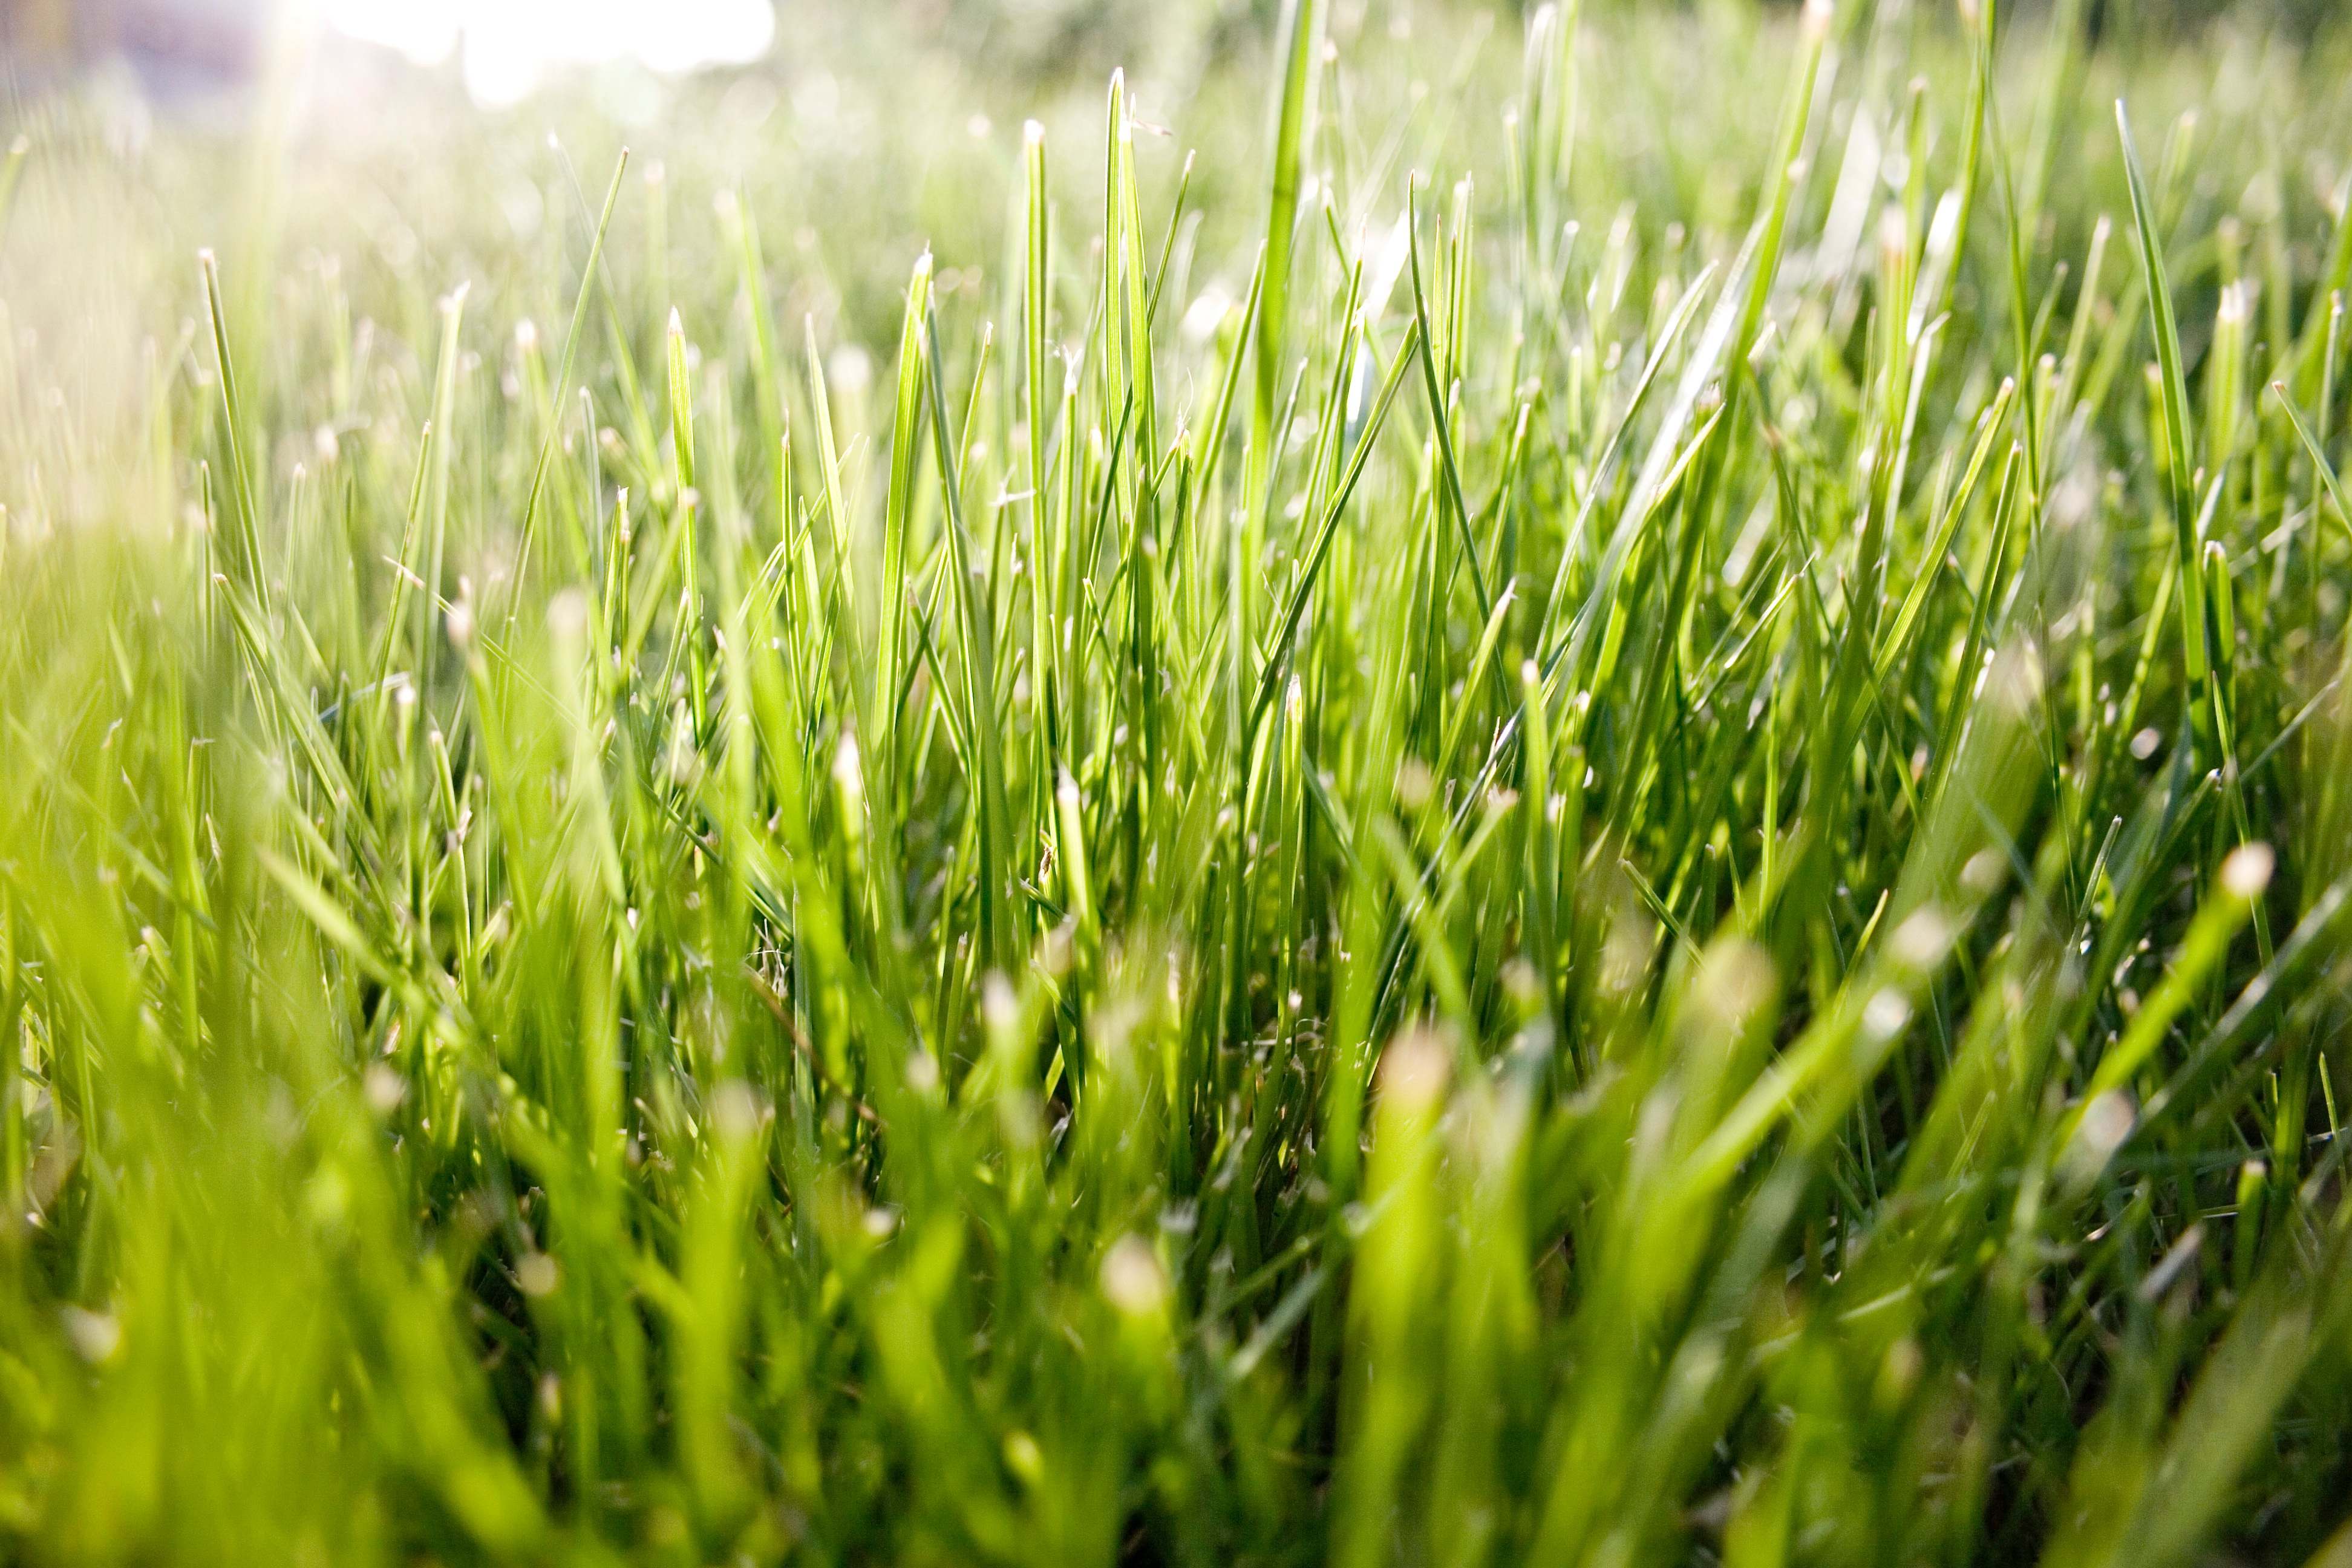
grass, plant, field, lawn, meadow, prairie, flower, green, agriculture, grassland, flooring, flowering plant, wheatgrass, grass family, plant stem, land plant